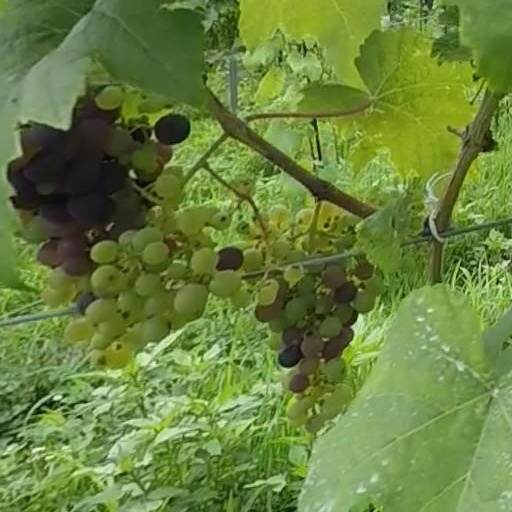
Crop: grape